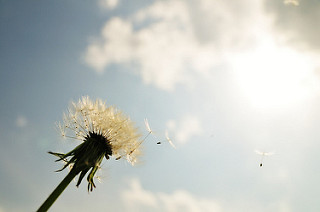
Flower: dandelion